History of Austin, Texas

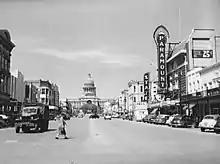
Congress Avenue in 1943

Austin's fortunes have been tied with the Colorado River for much of its history, no more so than in the 1890s. At the urging of local civic leader Alexander Penn Wooldridge, the citizens of Austin voted overwhelmingly to put themselves deeply in debt to build a dam along the river to attract manufacturing. The hope was that cheap hydroelectricity would lure industrialists who would line the riverbanks with cotton mills. Austin would become "the Lowell of the South," and the sleepy center of government and education would be transformed into a bustling industrial city. The town had reached its limits as a seat of politics and education, Wooldridge contended, yet its economy could not sustain its present size. Empowered by a new city charter in 1891 that more than tripled Austin's corporate area from 4 to 16 square miles, the city fathers implemented a plan to build a municipal water and electric system, construct a dam for power, and lease most of the hydroelectric power to manufacturers. By 1893 the sixty-foot-high Austin Dam was completed just northwest of town. In 1895 dam-generated electricity began powering the four-year-old electric streetcar line and the city's new water and light systems. The dammed river formed a lake that became known as "Lake McDonald," for John McDonald, the mayor who had whipped up support for the project—attracted new residents and developers, while the waters of the lake itself drew those seeking respite from the Texas heat. Austin boomed in the mid-1890s, driven largely by land speculation. Monroe M. Shipe established Hyde Park, a classic streetcar suburb north of downtown, and smaller developments sprang up around the city. Thirty-one new 165-foot-high moonlight towers illuminated Austin at night. Civic pride ran strong during those years, which also saw the city blessed with the talents of sculptor Elisabet Ney and writer O. Henry.